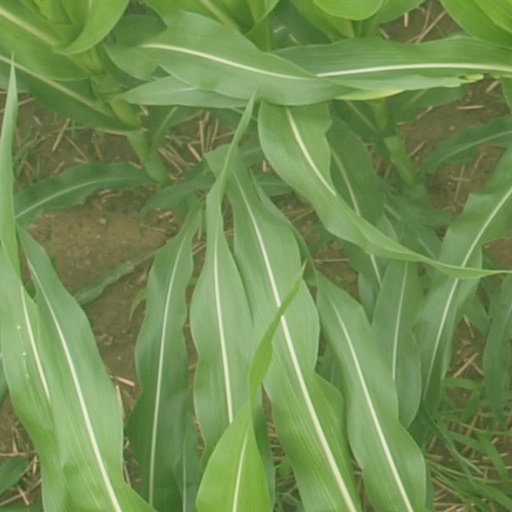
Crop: maize; corn